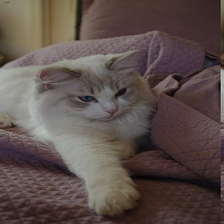
Species: cat
Breed: Ragdoll